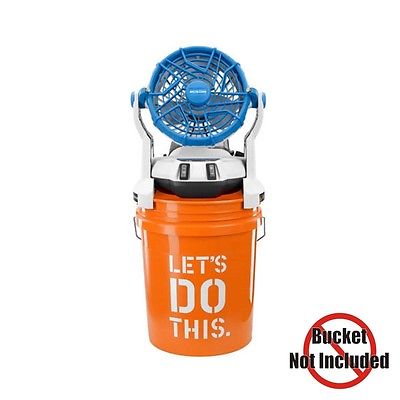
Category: fan